Soluntum

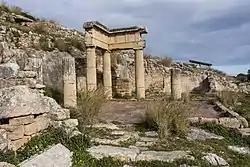
Gymnasium

Excavations have brought to light considerable remains of the ancient Roman town, and a good deal still remains unexplored. The site was identified using ancient literary sources by Tommaso Fazello in his 1558 history of Sicily. The first excavations were carried out in 1825 by Domenico Lo Faso Pietrasanta and published in his "Le antichità della Sicilia." Vol 5: "Antichità di Catana — Palermo". 1842, pp. 57–67. He unearthed a sanctuary and discovered several statues. Francesco Saverio Cavallari carried out systematic excavations from 1856, following his appointment as the first professor of archaeology at the University of Palermo. The first plan of the city was published in 1875.